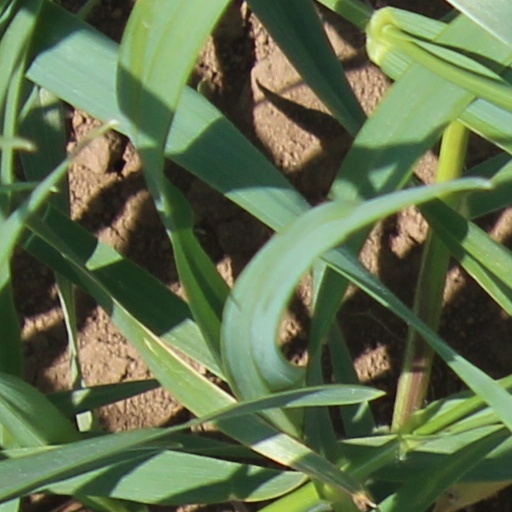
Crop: wheat